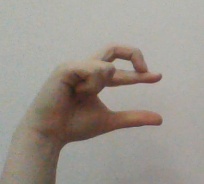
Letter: thal